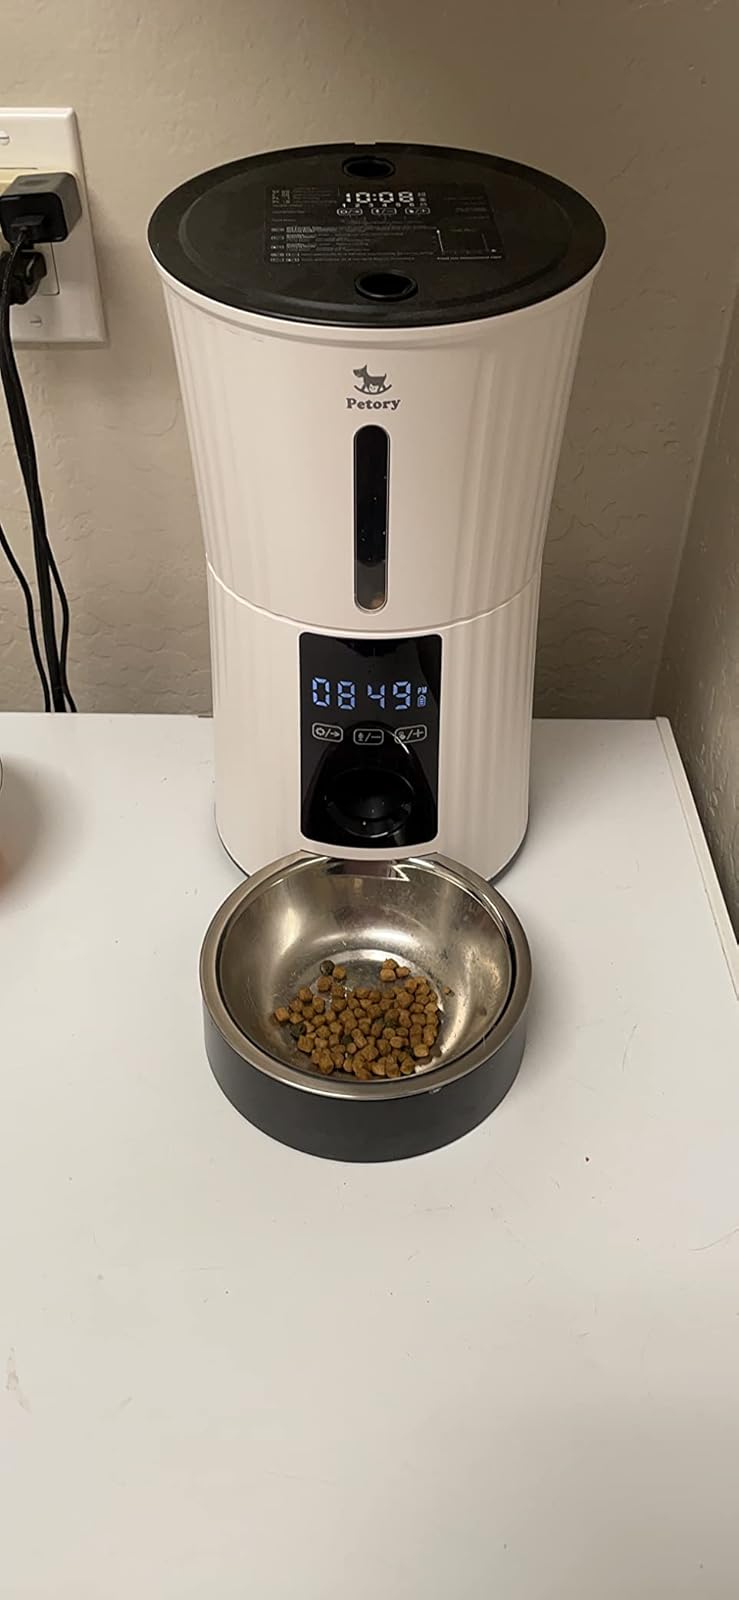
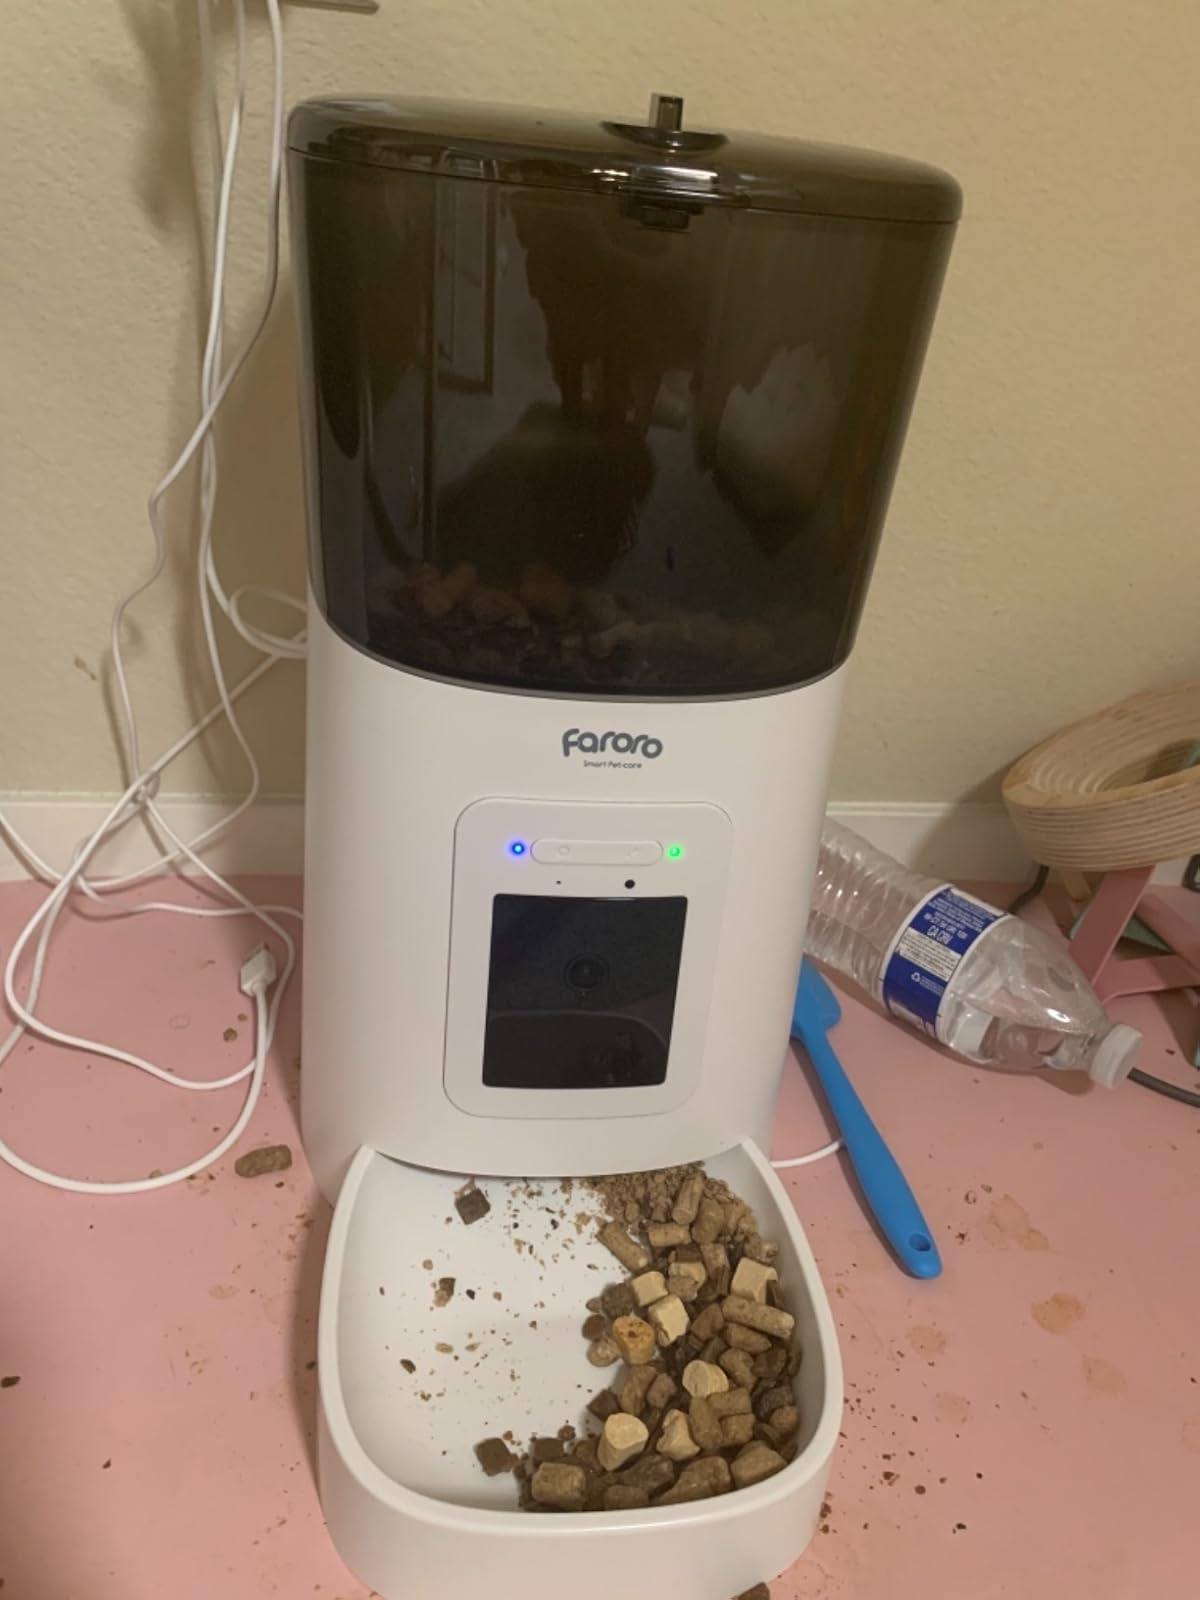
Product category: items_feeder
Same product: no